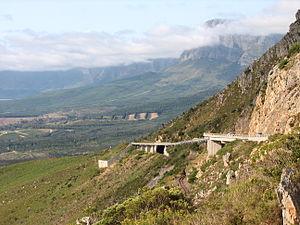
La réserve naturelle des Hottentots-Holland est une réserve naturelle de 70 000 hectares située à 90 km au sud-est de la ville du Cap dans la province du Cap-Occidental en Afrique du Sud. Elle relève partiellement de la métropole du Cap et de la municipalité de Theewaterskloof. Le site est inscrit au patrimoine mondial.
Le col de Sir Lowry, en anglais Sir Lowry's Pass, est un col de montagne routier dans la province du Cap-Occidental en Afrique du Sud. Il relie par les monts Hottentots-Holland la ville côtière de Somerset West, à l'ouest, et la ville de Grabouw, à l'est. La route du col fut construite de 1943 à 1951.
La N2 est une des principales Routes nationales d'Afrique du Sud; il s'agit de la principale autoroute longeant la côte de l'Océan Indien dans le pays. La N2 débute au Cap dans la province du Cap-Occidental, passe notamment par Port Elizabeth et East London dans la province du Cap-Oriental, Durban au KwaZulu-Natal et prend fin à Ermelo au Mpumalanga.